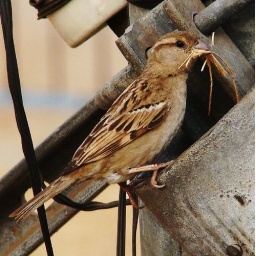
A female sparrow busy in building her nest.